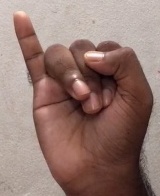
ASL sign: I